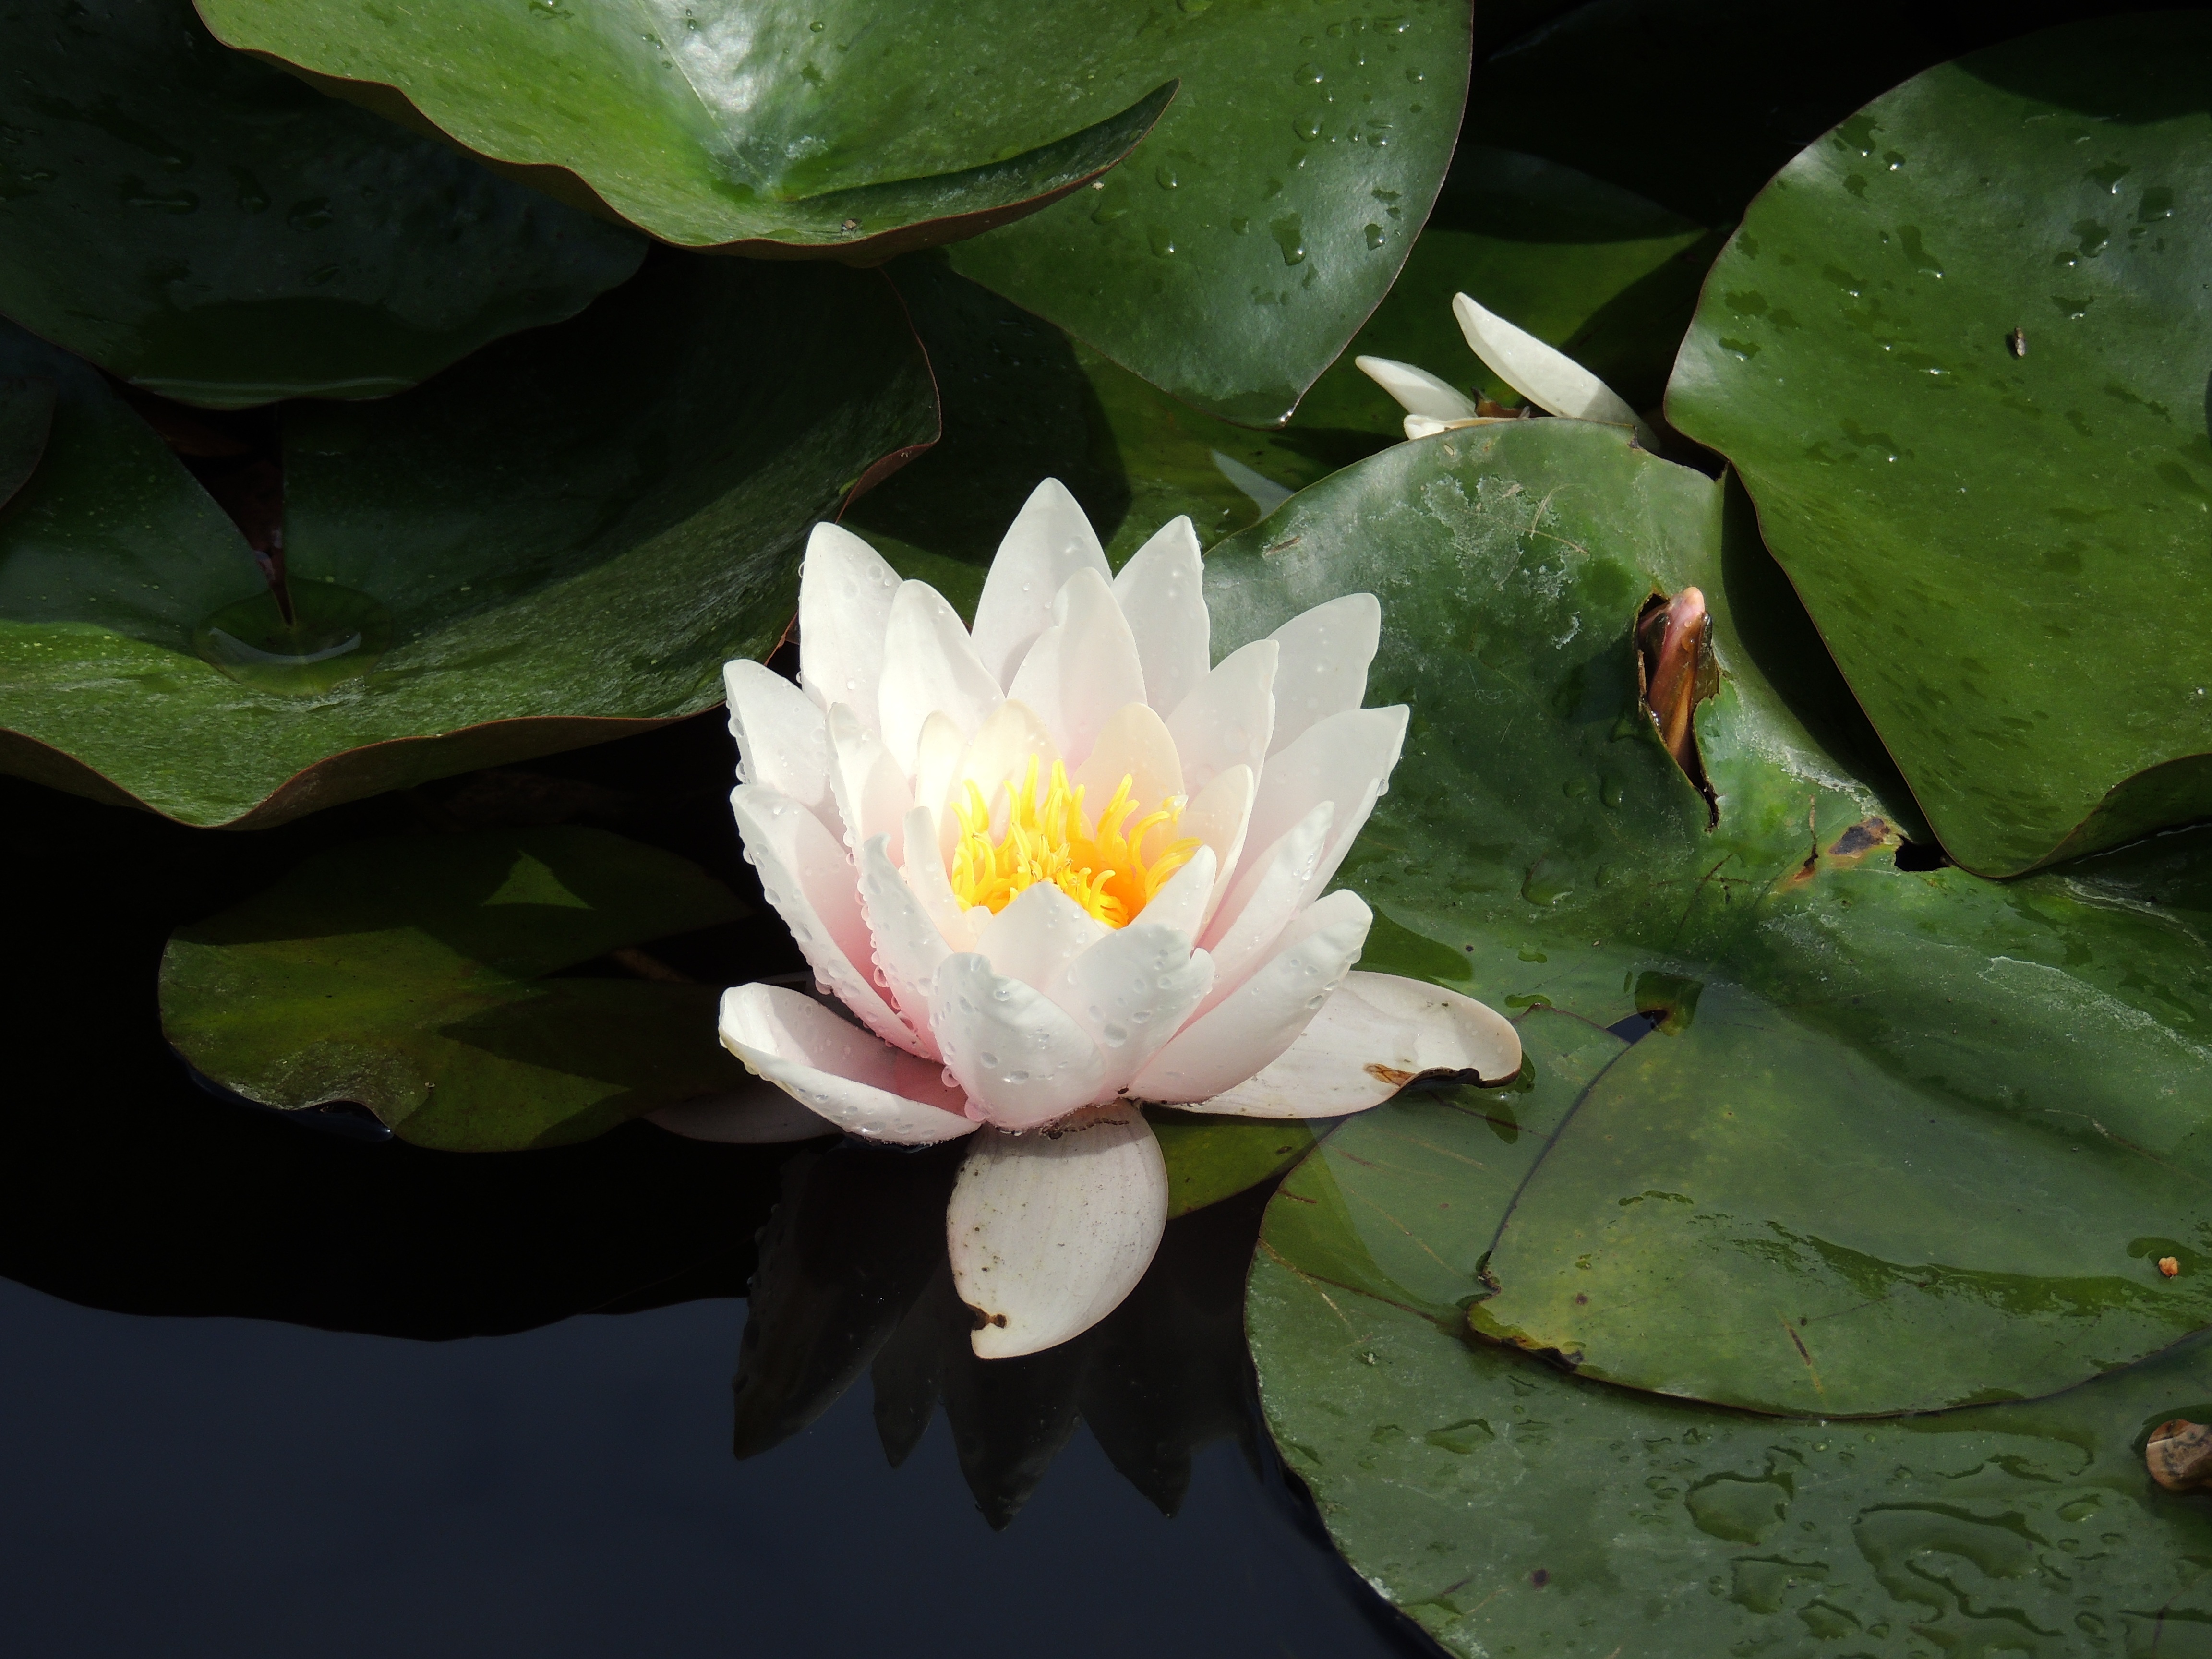
plant, leaf, flower, petal, lake, pond, green, botany, sacred lotus, aquatic plant, flora, water lily, lotus flower, background, lotus, macro photography, nuphar lutea, lotus blossom, garden pond, flowering plant, land plant, lotus family, proteales